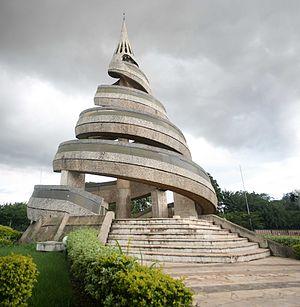
Monument de la Réunification du Cameroun, Yaoundé
Le monument de la réunification est situé à Yaoundé, la capitale du Cameroun. Il a été construit au début des années 1970 pour célébrer la réunification du Cameroun.
Le monument de la réunification est situé à Yaoundé, la capitale du Cameroun. Il a été construit au début des années 1970 pour célébrer la réunification du Cameroun.